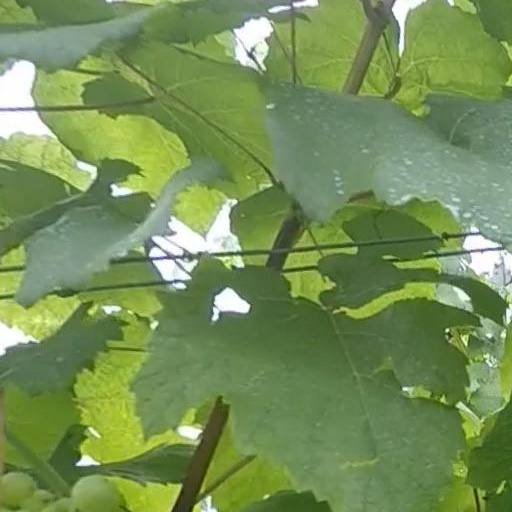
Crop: grape